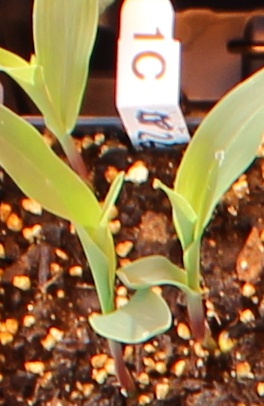
Label: Corn